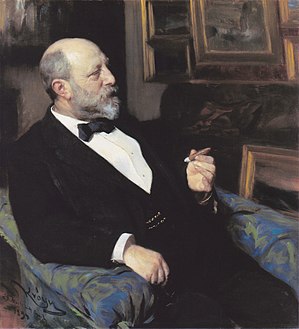
Heinrich Hirschsprung
P.S. Krøyers portræt af Heinrich Hirschsprung fra 1898. Originalen er på Den Hirschsprungske Samling.
Heinrich Hirschsprung var en dansk tobaksfabrikant og kunstsamler af tysk-jødisk afstamning. Han drev i København en tobaksfabrik sammen med sin bror Bernhard. Fabrikken, A.M. Hirschsprung & Sønner, var blevet grundlagt af faderen A.M. Hirschsprung i 1826.